Martin N2M

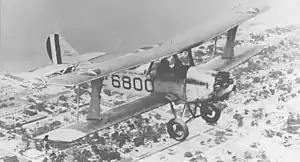

The Martin N2M was a prototype American primary training biplane, built for the United States Navy by the Glenn L. Martin Company. It was never accepted by the Navy and only the prototype was built.